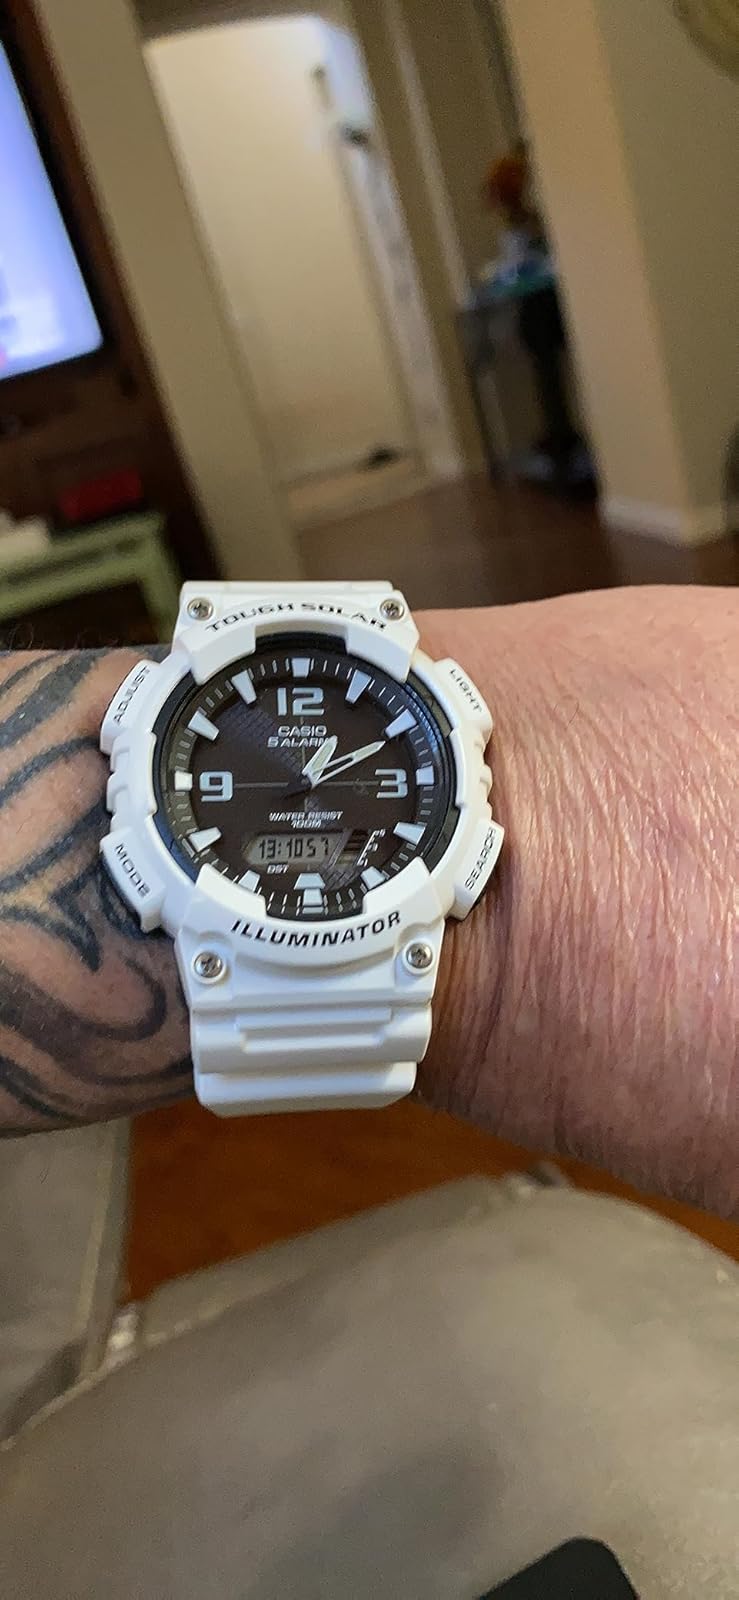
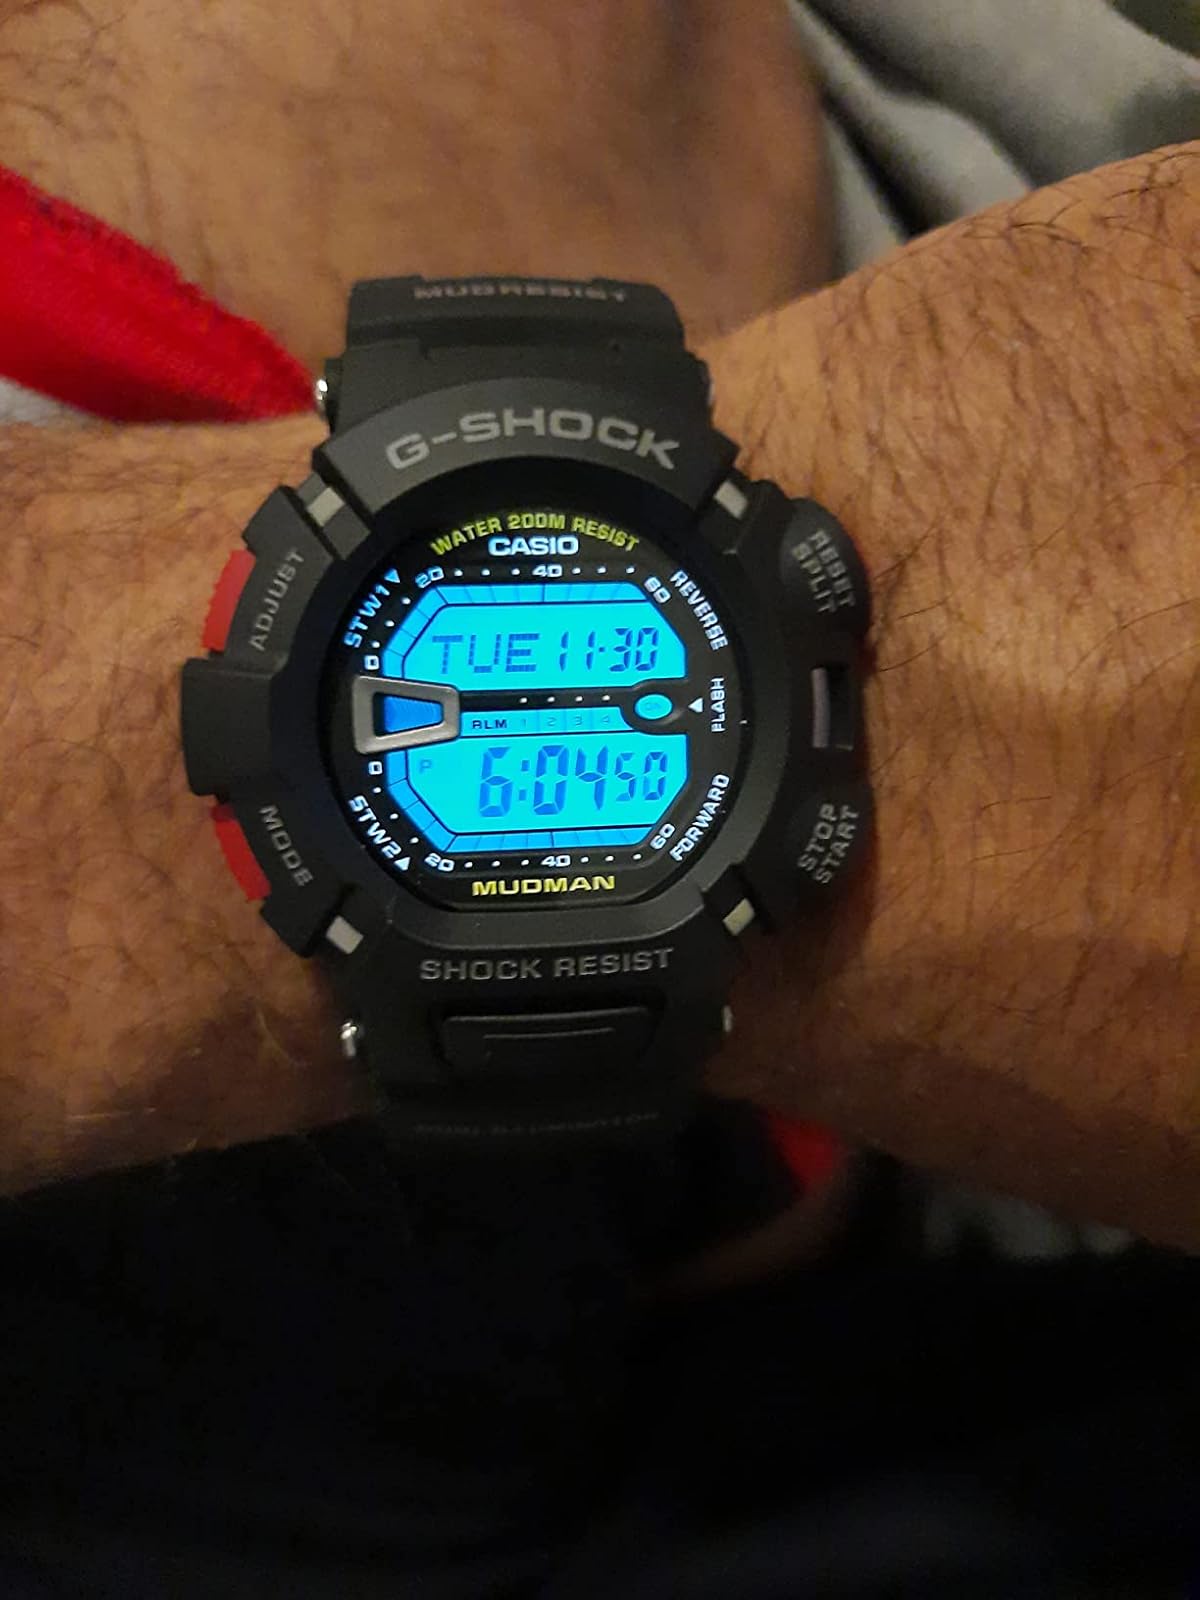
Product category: accessories_watch
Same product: no